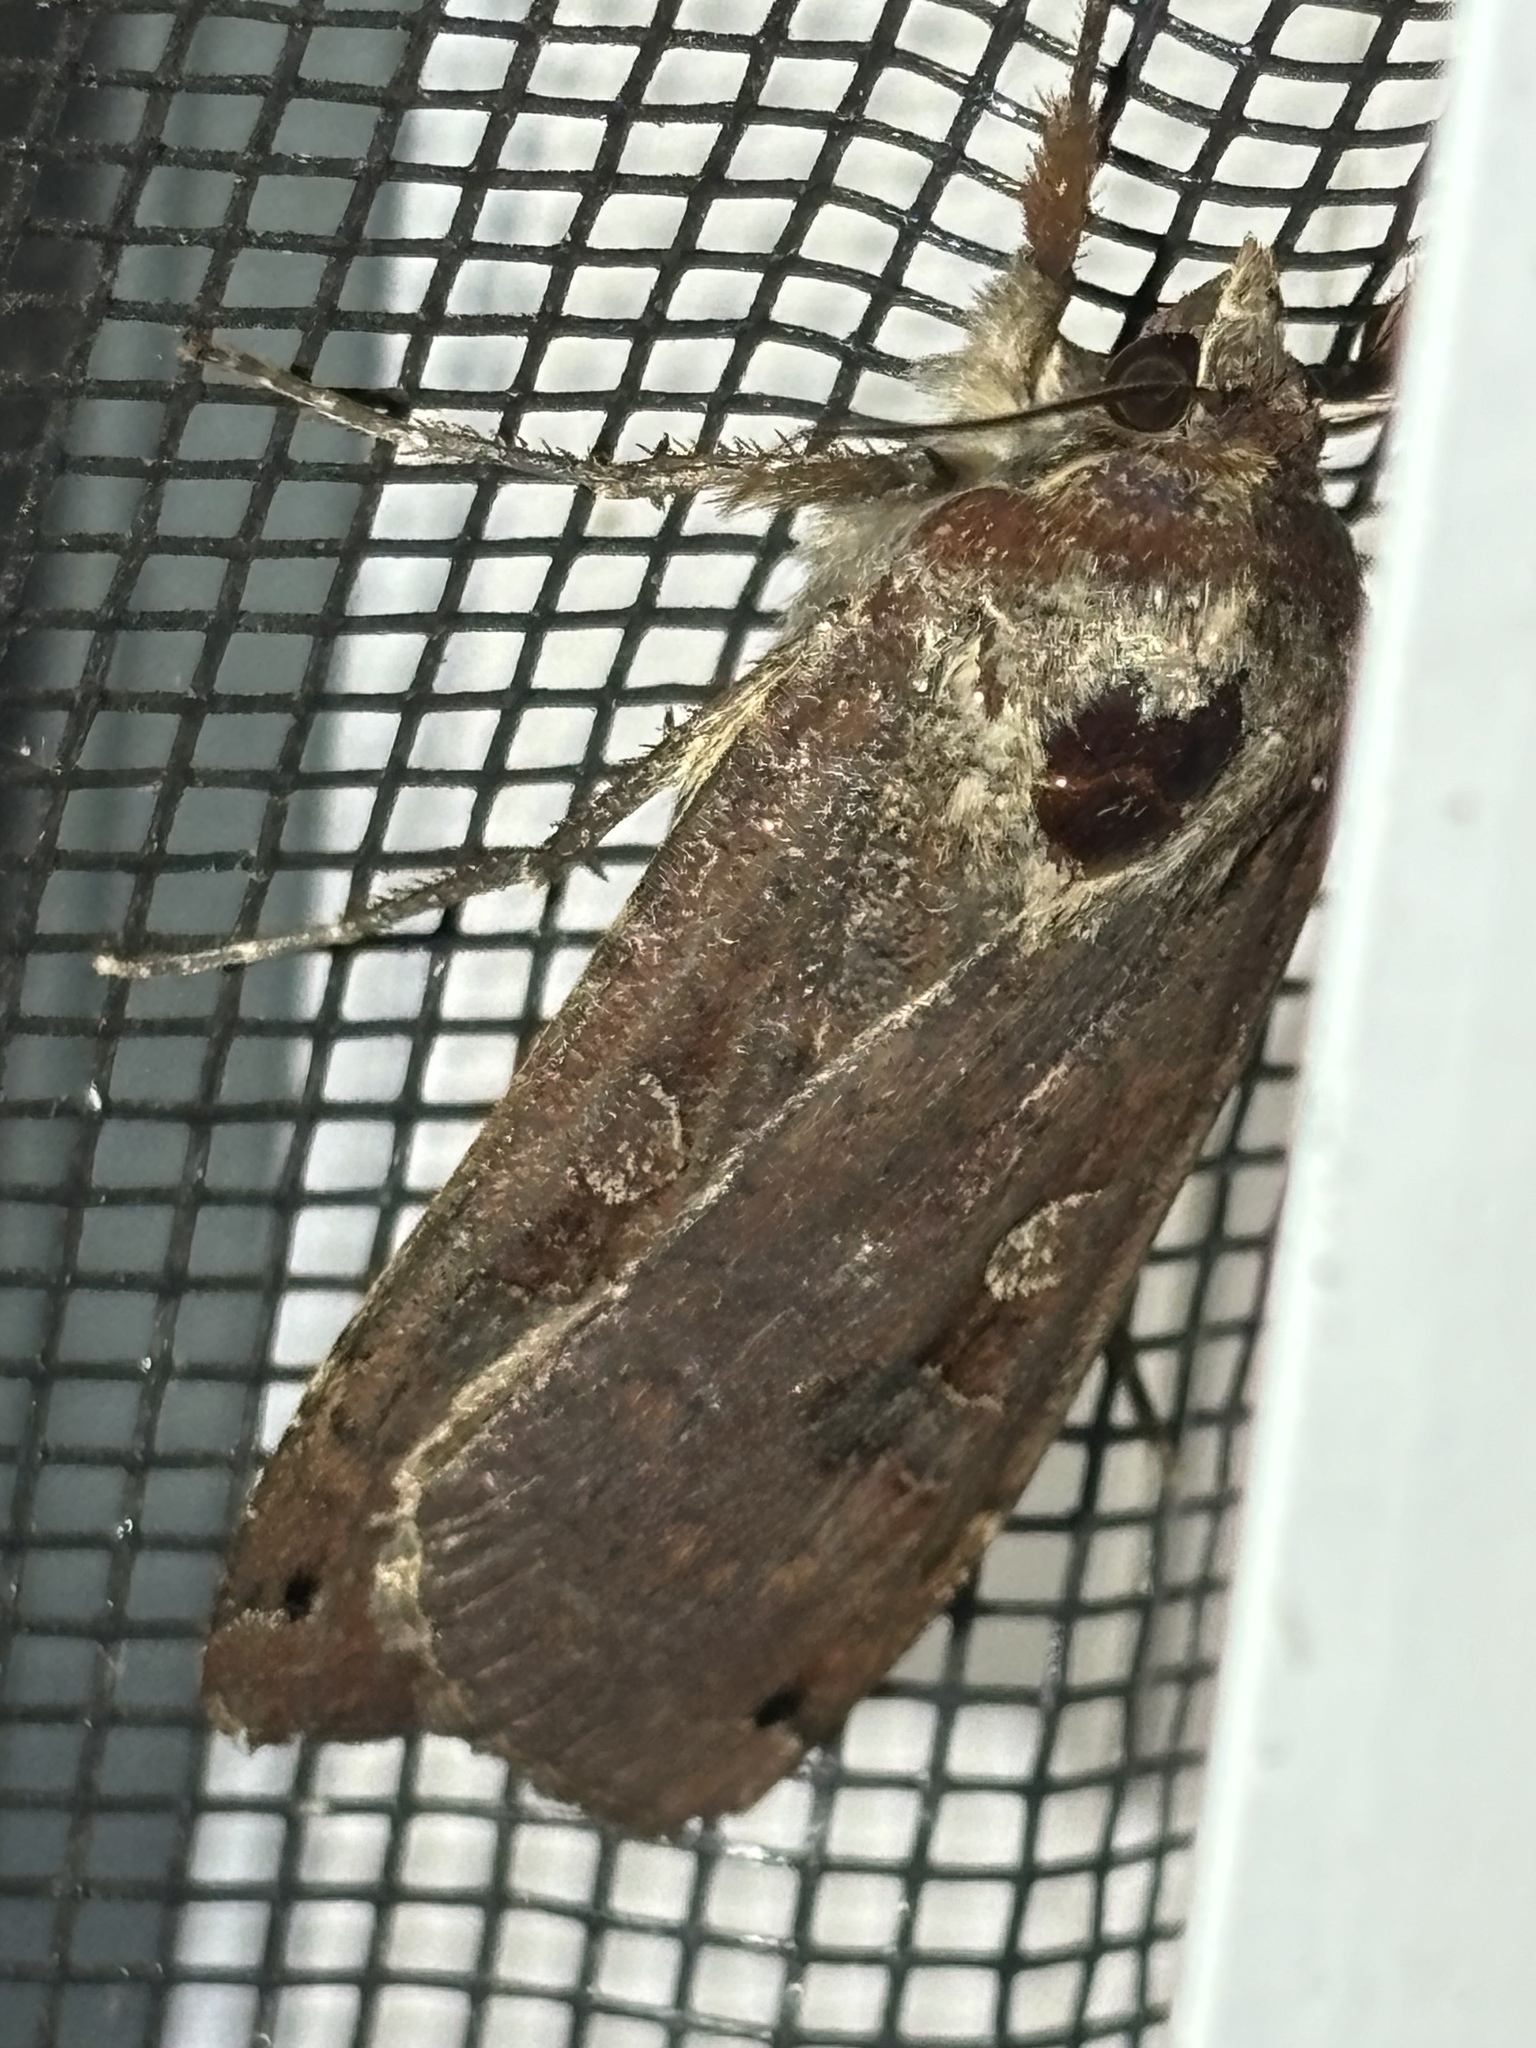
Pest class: cutworms